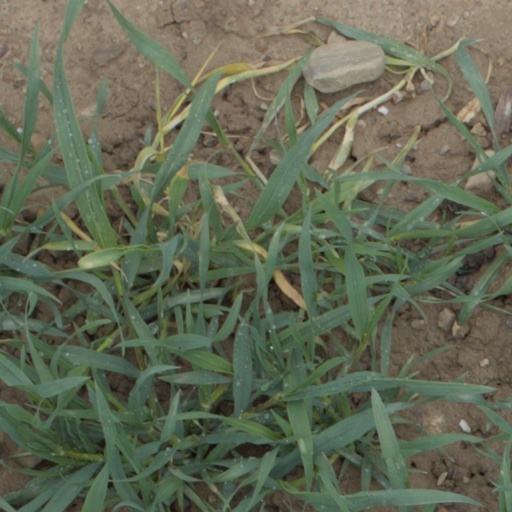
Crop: wheat